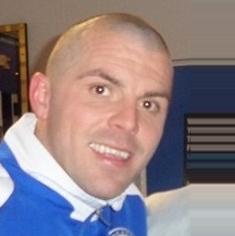
Age: 29